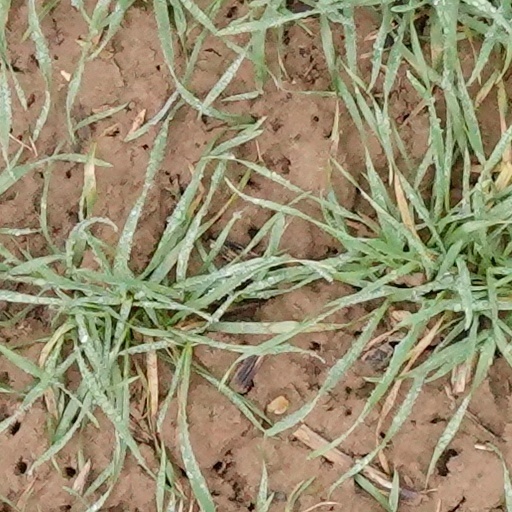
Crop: wheat